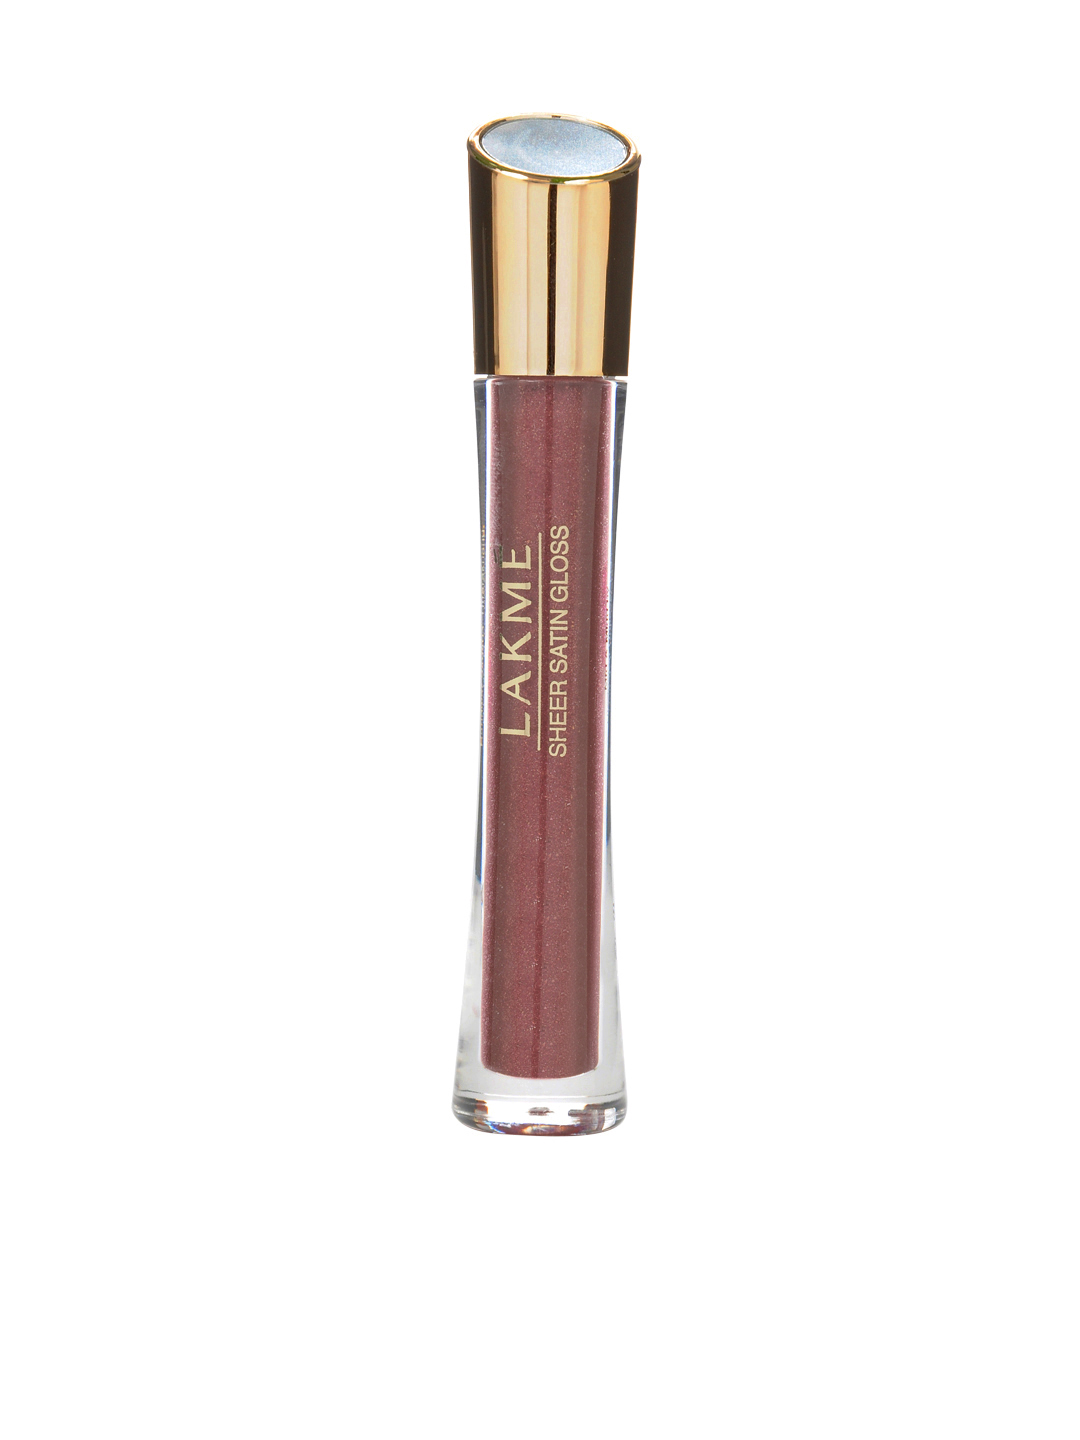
Lakme Sheer Satin Lip Gloss 11
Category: Personal Care / Lips / Lip Gloss
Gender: Women
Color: Pink
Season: Spring 2017
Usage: NA